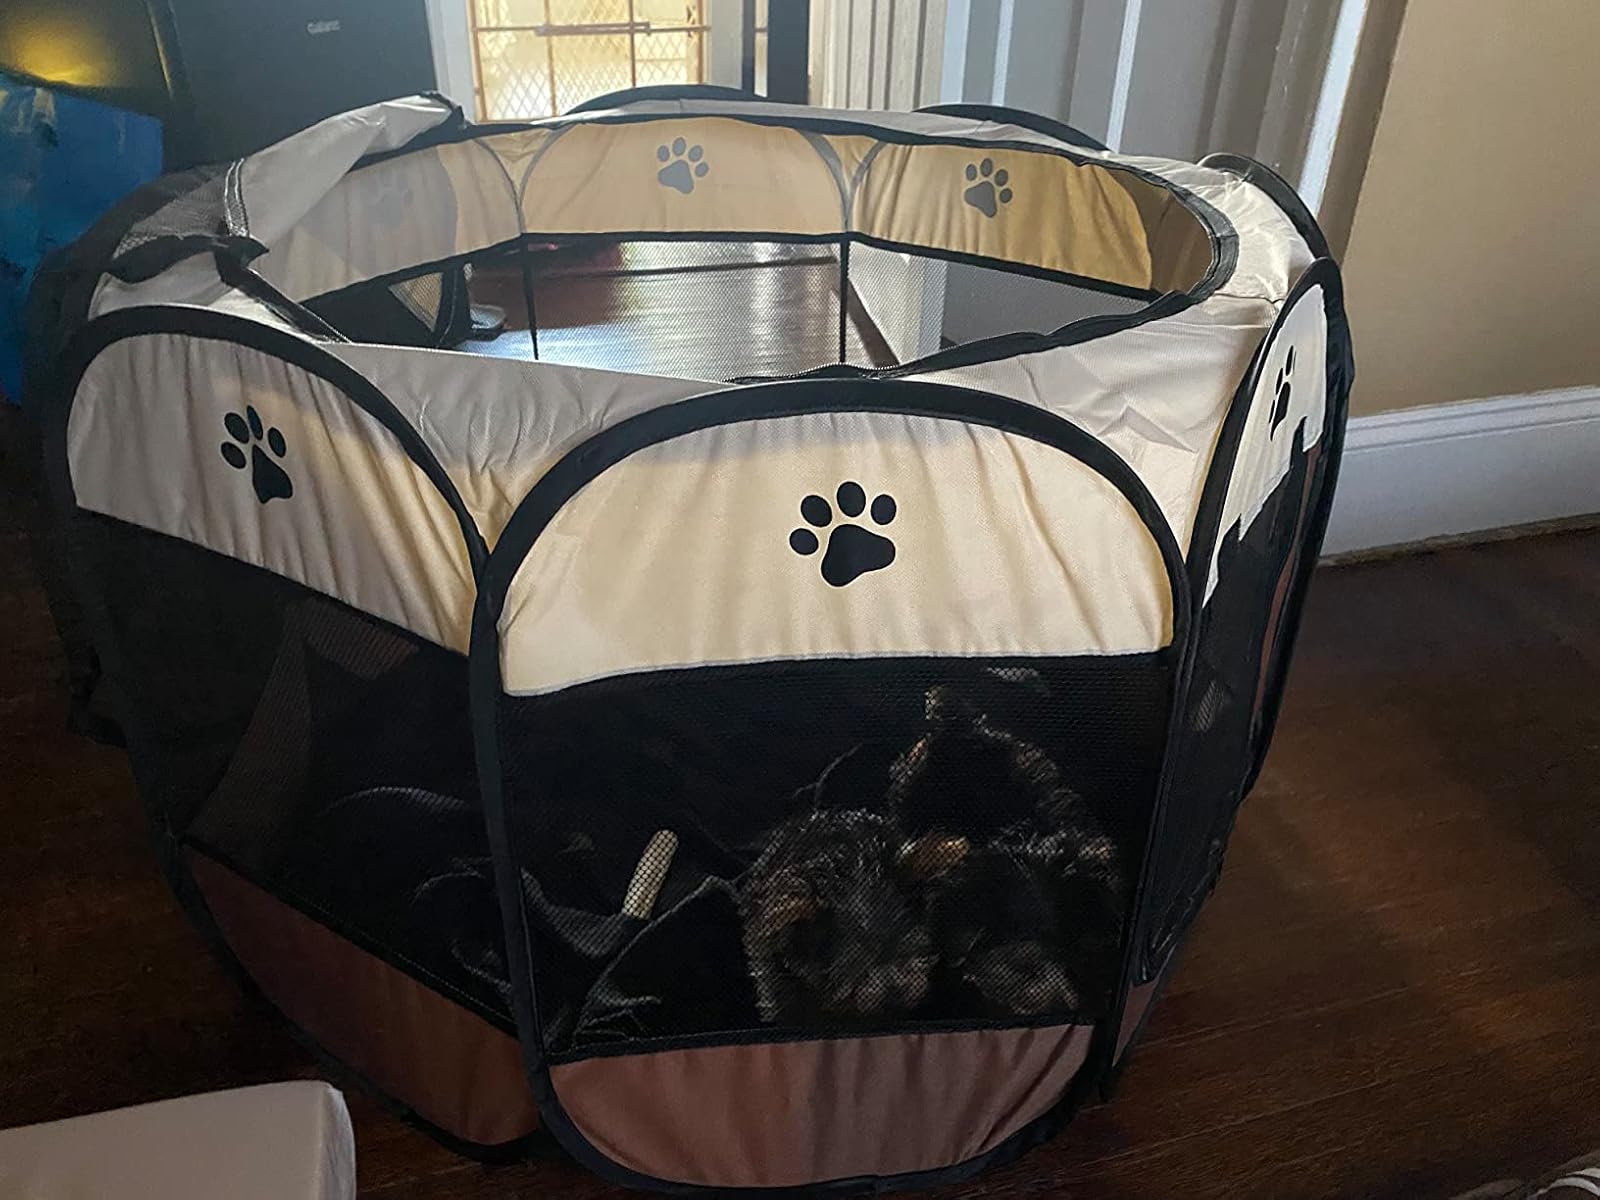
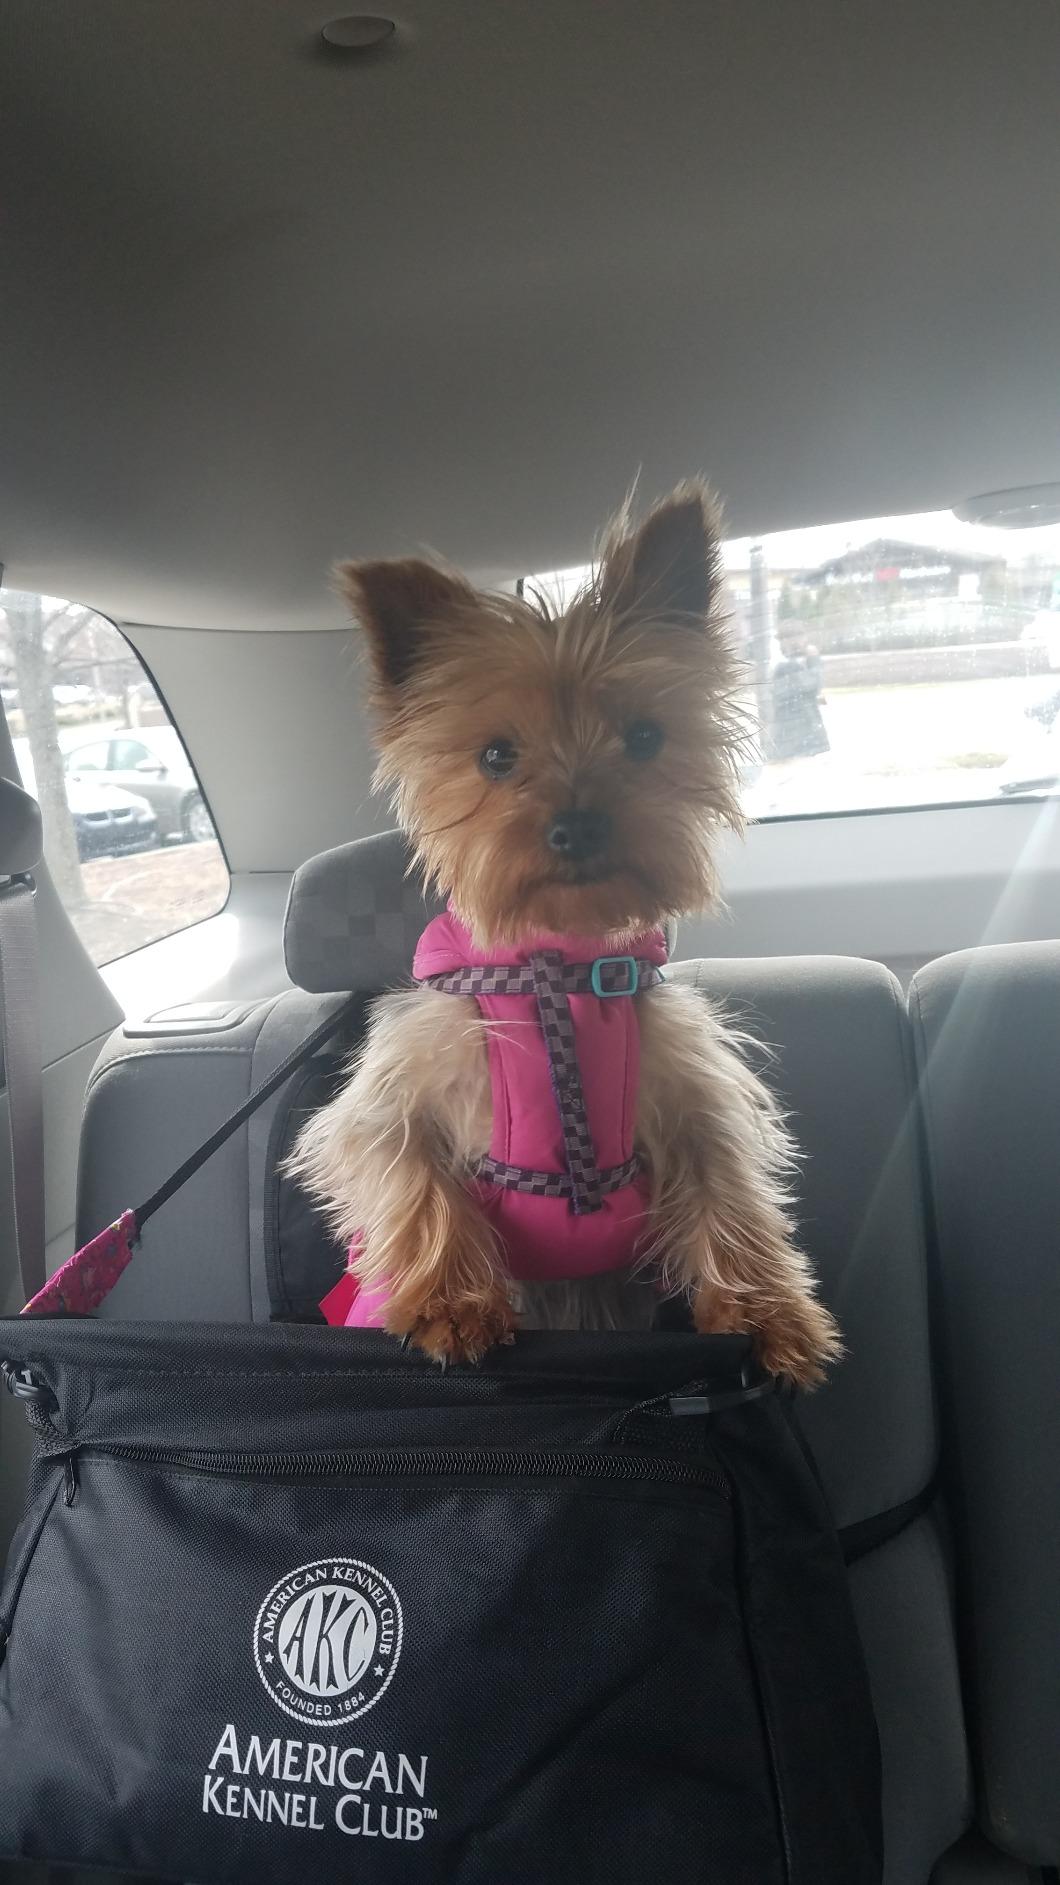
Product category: items_kennel
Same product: no